Tuffite

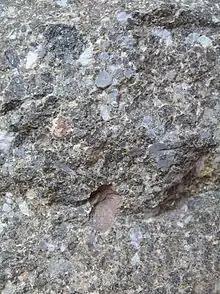
Tuffit from Hohenbol, Germany

Tuffite is a tuff containing both pyroclastic and detrital materials, but predominantly pyroclasts.